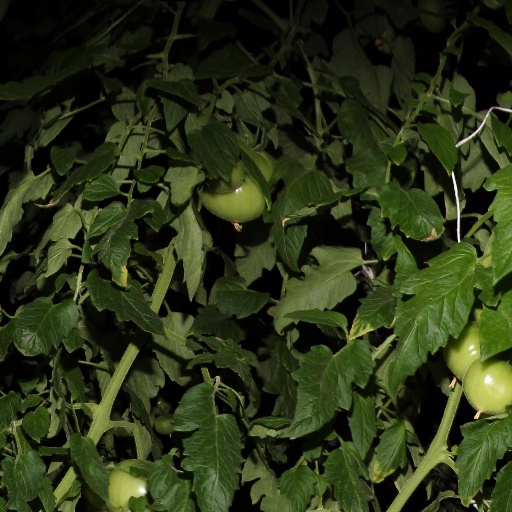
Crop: tomato